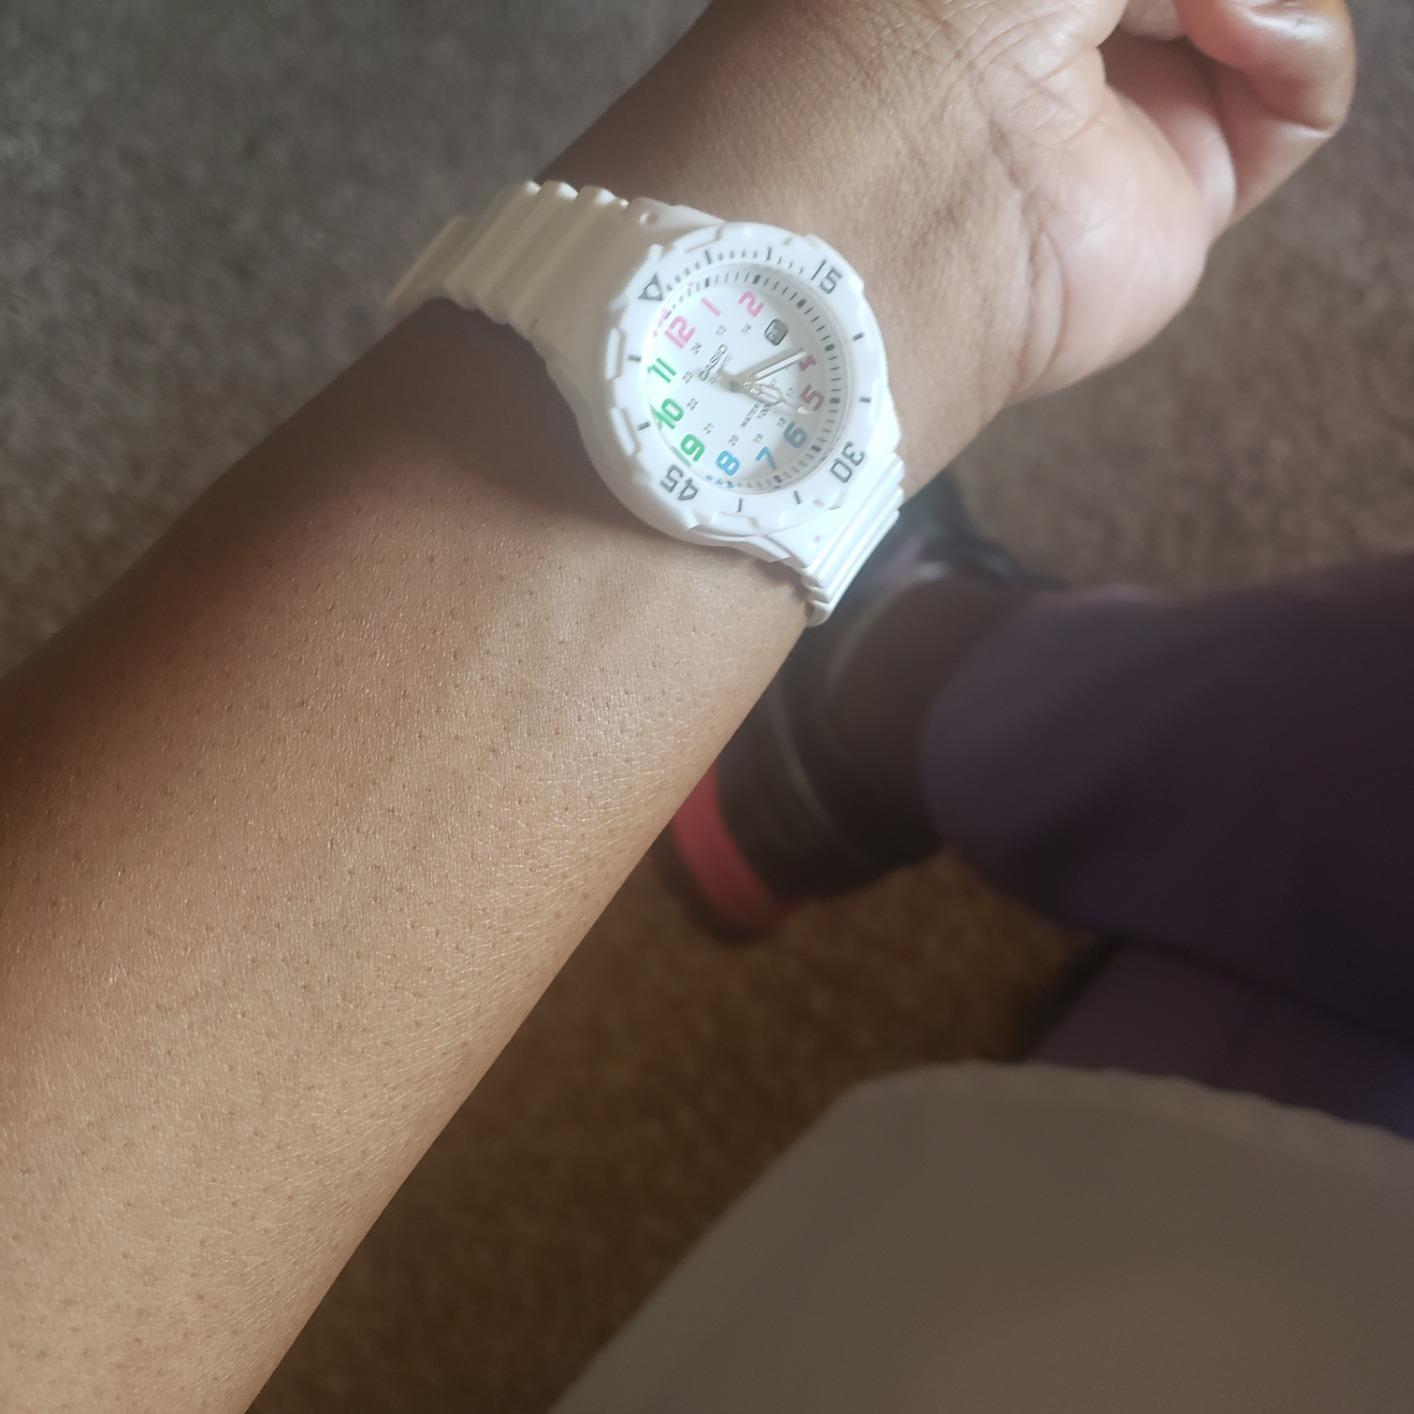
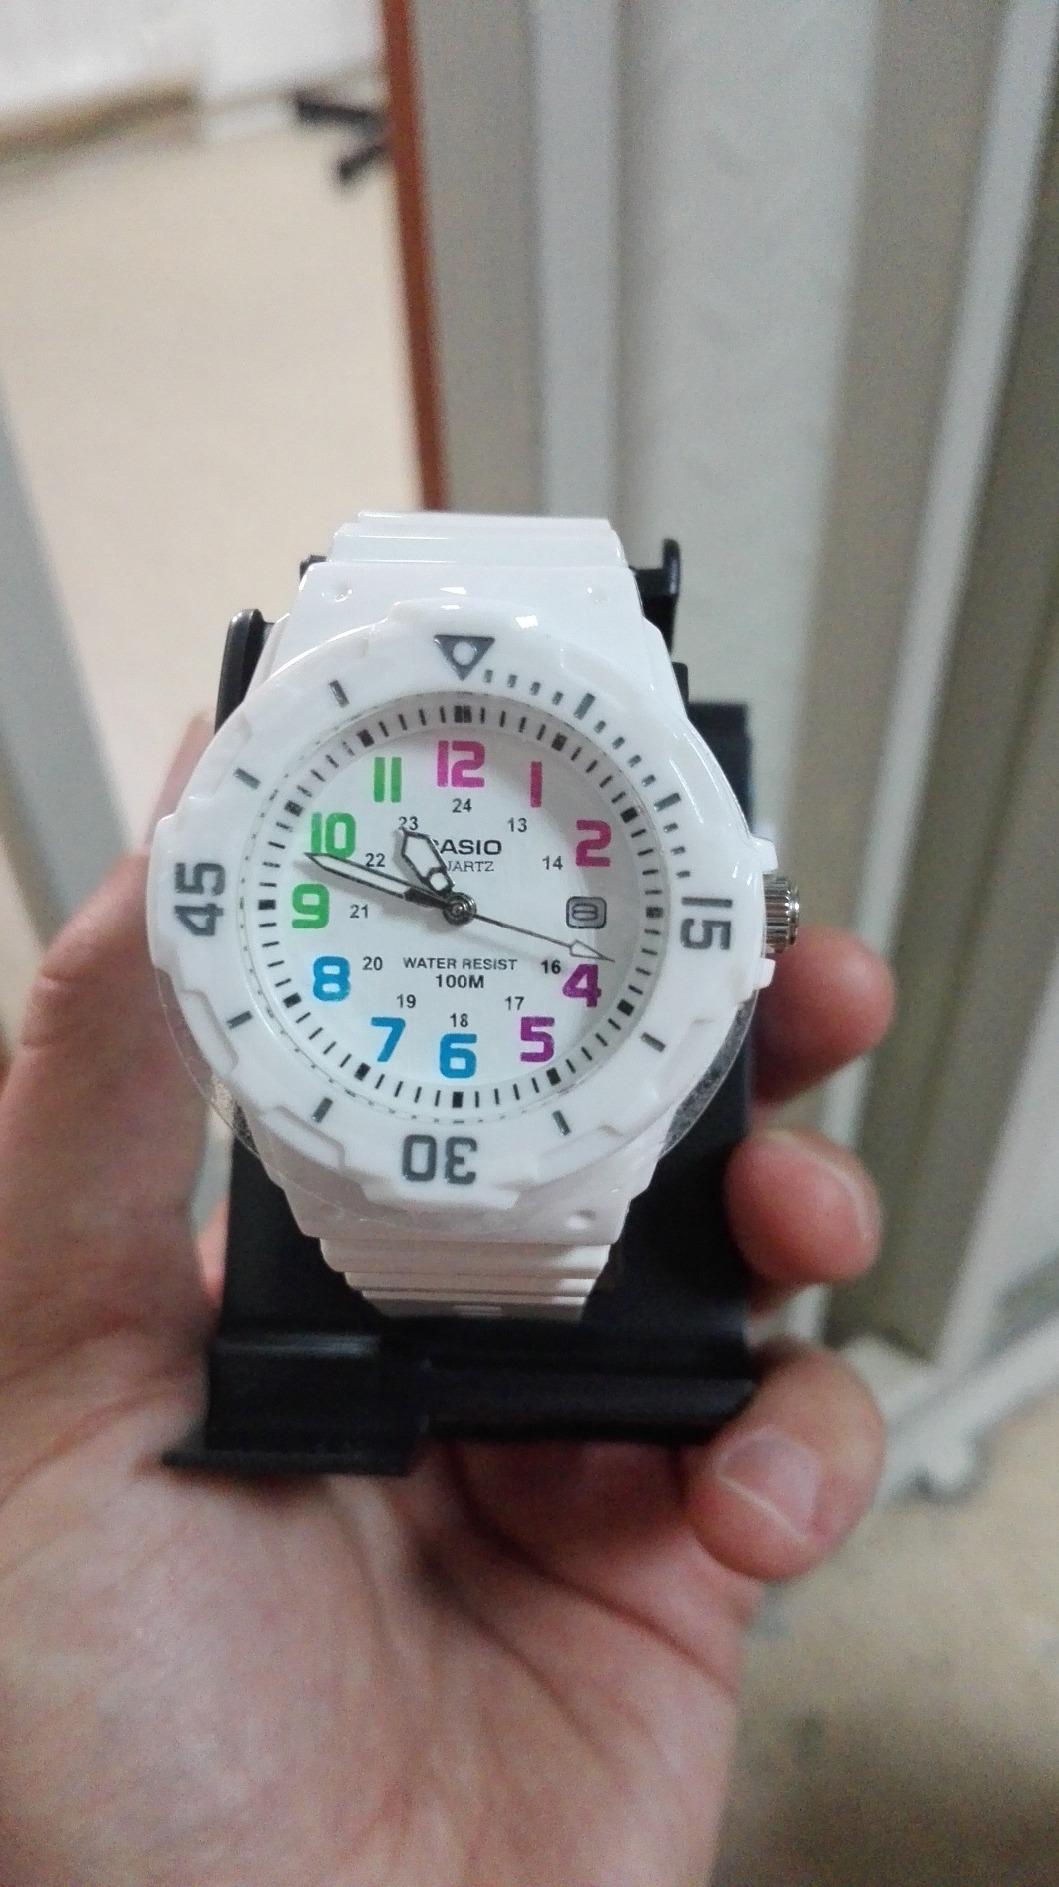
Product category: accessories_watch
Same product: yes